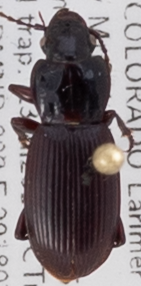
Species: Pterostichus restrictus
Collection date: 2018-07-23
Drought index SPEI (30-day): -0.404
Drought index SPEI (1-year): -1.01
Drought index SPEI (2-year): -0.46